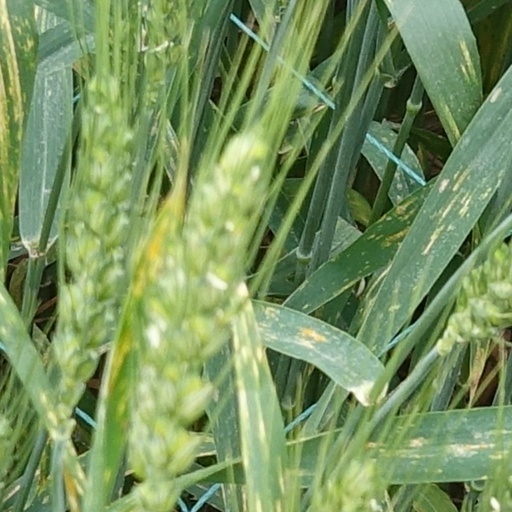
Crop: wheat